Matenadaran

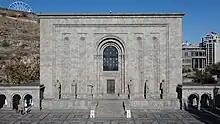
The main/old building of the Matenadaran

The Matenadaran collection has its roots in the Etchmiadzin collection set up in 1441, when the Catholicosate returned from Sis in Cilicia. The Matenadaran at Etchmiadzin was pillaged several times, the last of which took place in 1804, during the Russo-Persian War. Eastern Armenia's annexation by the Russian Empire in the early 19th century provided a more stable climate for the preservation of the remaining manuscripts. Whereas in 1828 the curators of the Matenadaran catalogued a collection of only 1,809 manuscripts, in 1863 the collection had increased to 2,340 manuscripts, and in 1892 to 3,158 manuscripts. Prior to World War I, in 1913, the collection had reached 4,660 manuscripts. In 1915, the collection was sent to Moscow for safekeeping since Etchmiadzin was close to the war zone.